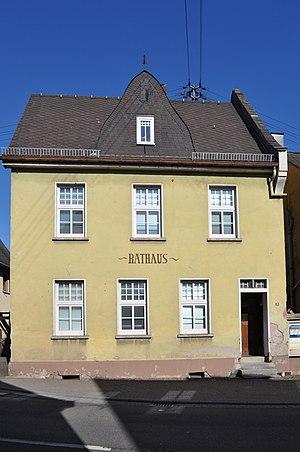
Flacht est une municipalité du Verbandsgemeinde Hahnstätten, dans l'arrondissement de Rhin-Lahn, en Rhénanie-Palatinat, dans l'ouest de l'Allemagne.